Tennōji Park

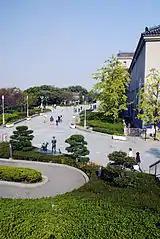
In front of the Osaka Municipal Museum of Art

The is a park with botanical garden at 1–108, Chausuyama-cho, Tennōji-ku, Osaka, Japan.